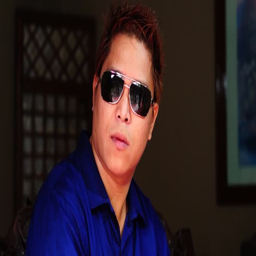
person to be wearing sunglasses prepares himself for the wedding